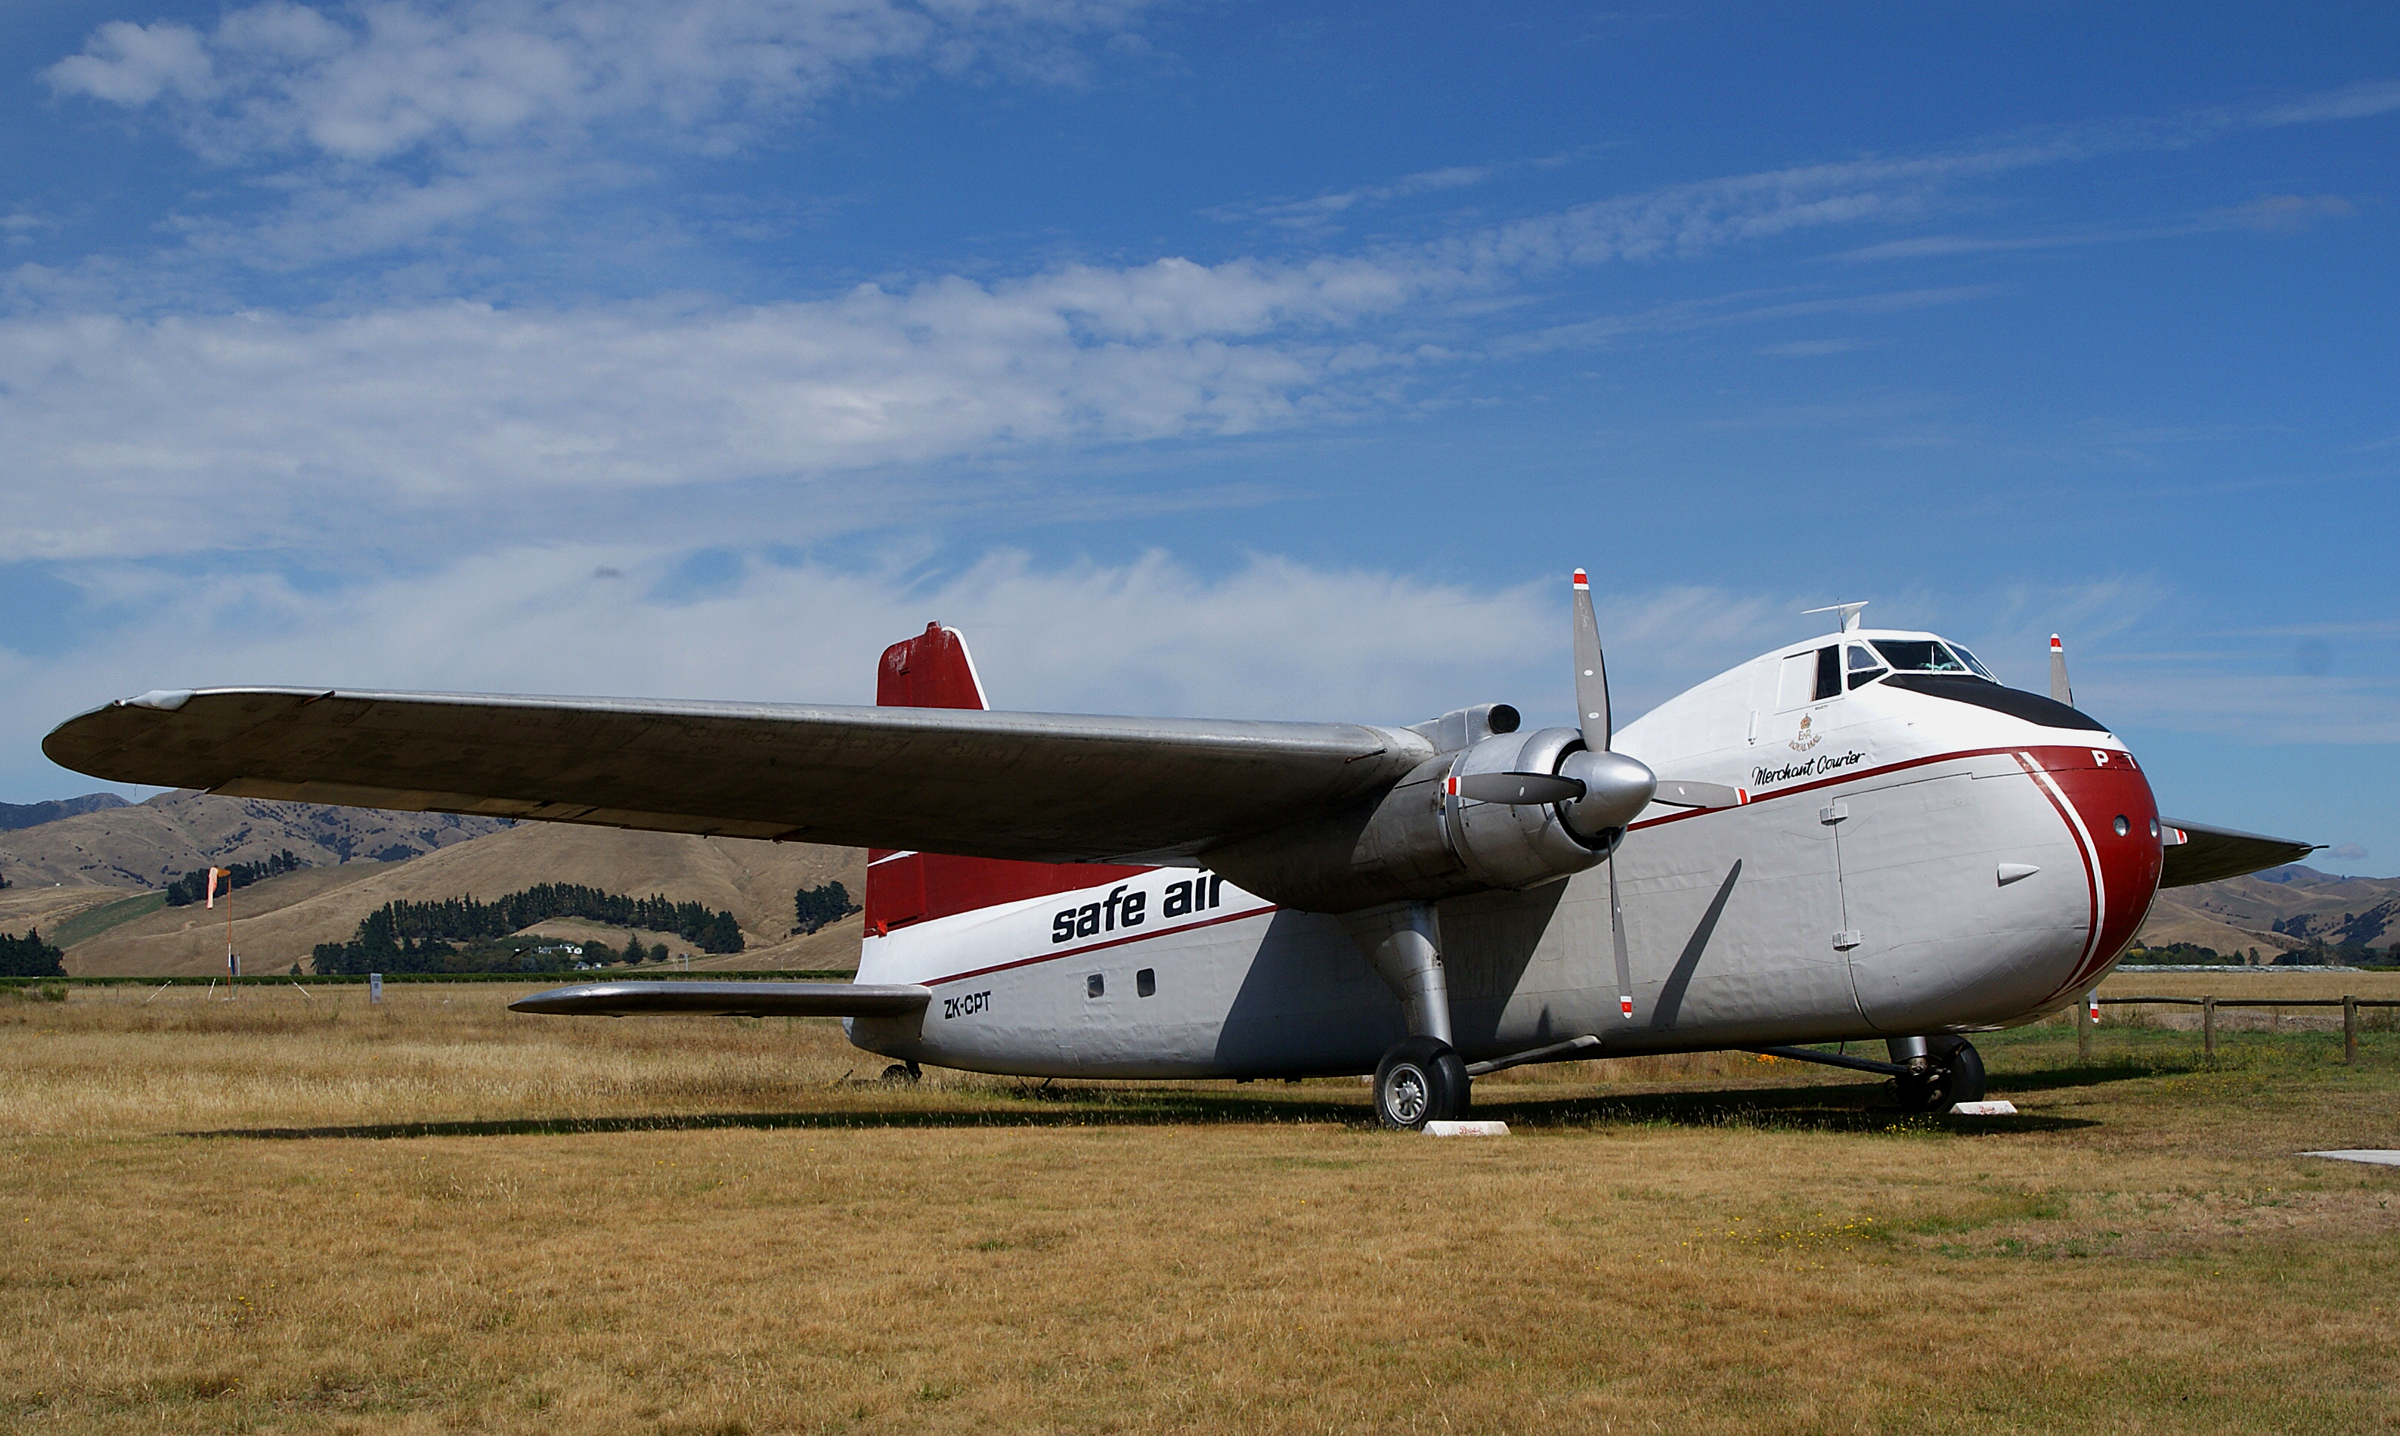
airplane, aircraft, vehicle, airline, aviation, flight, airliner, light aircraft, air force, cargo aircraft, military aircraft, atmosphere of earth, aircraft engine, propeller driven aircraft, military transport aircraft, fairchild c 123 provider, antonov an 2